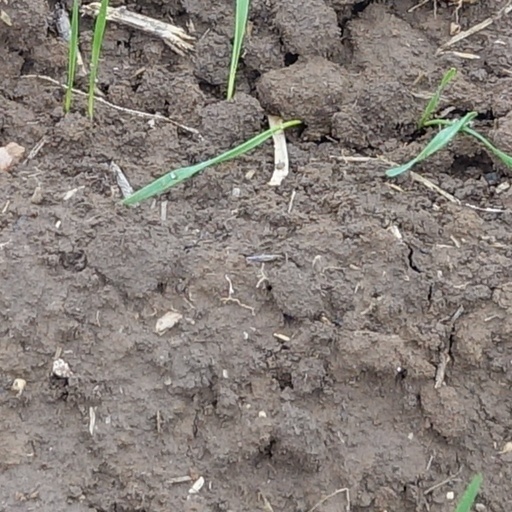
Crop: wheat